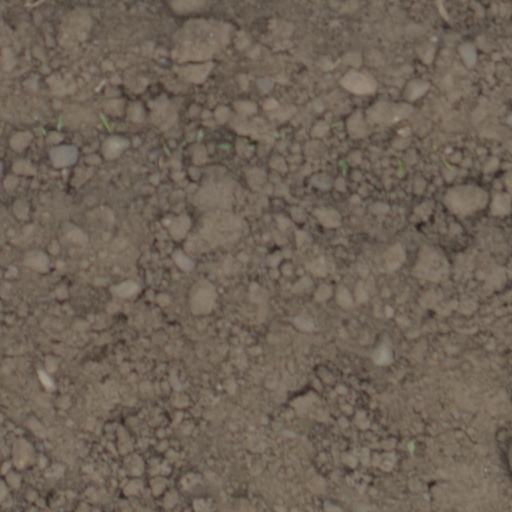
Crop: wheat